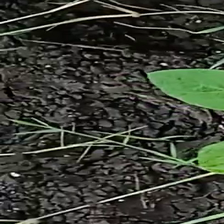
Weed species: Harali_(Cynodon_dactylon)